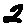
Label: 2